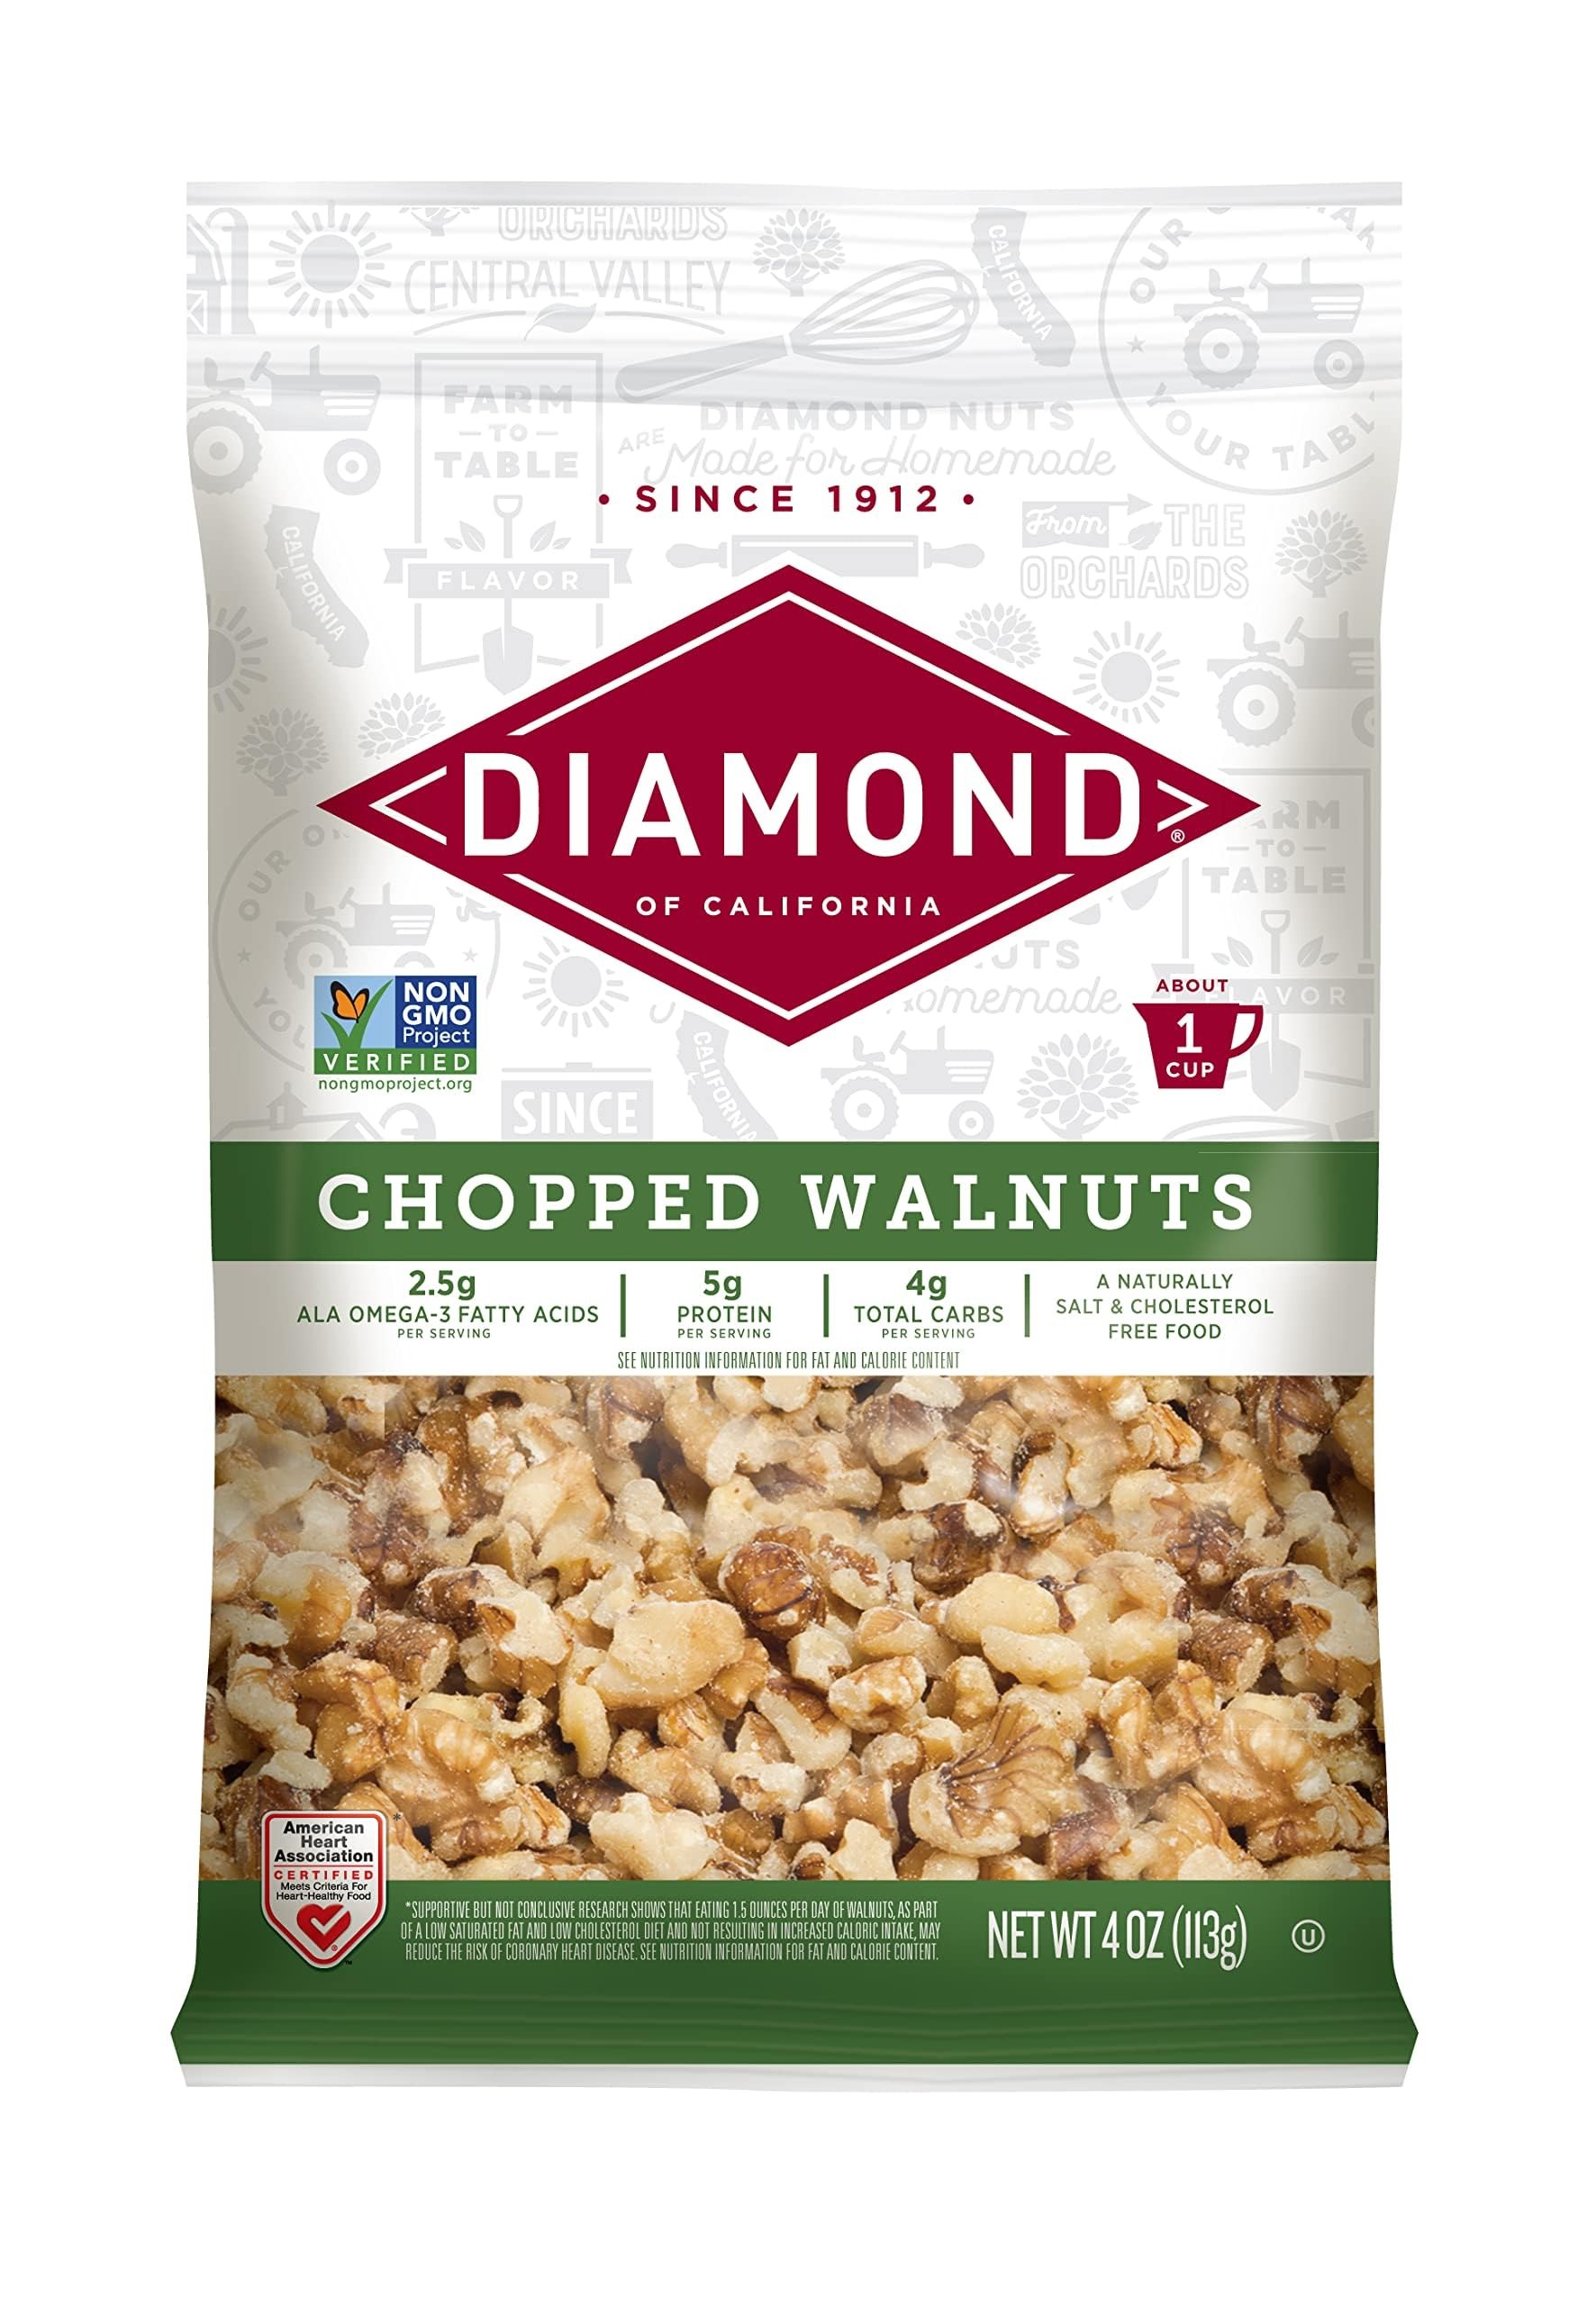
Item Name: Diamond of California Chopped Walnuts, 4 oz - 12 Count
Bullet Point 1: Raw Walnuts: Known for their alluring light color, crispy tangy exterior, and light, buttery flavor, our raw chopped walnuts are recipe ready; Enjoy about 8 servings per bag
Bullet Point 2: Non-GMO Project Verified: The perfect pantry staples, our certified kosher nuts are naturally salt and cholesterol free and include 2.5 grams of ALA-Omega-3 fatty acids, 5 grams of protein, and 4 grams of carbs per serving
Bullet Point 3: Versatile: Diamond Nuts are unseasoned and perfect for baking, cooking, and snacking; Turn them into a salad topper, or add them to your favorite desserts and snacks like trail mix, yogurt, cereal, and granola
Bullet Point 4: Farm To Table Flavor: Our walnuts are harvested at the home of Diamond Foods in California's Central Valley and manufactured on shared equipment; May contain other tree nuts, peanuts, wheat, soy, milk, sesame seeds, or shell pieces
Bullet Point 5: Made for Homemade: Our fresh, high-quality, and great-tasting nuts make it easy to prepare delicious, balanced, and heart-healthy meals; Perfect for every occasion, we offer whole, chopped, sliced, and slivered options
Value: 48.0
Unit: ounce

Price: 4.2